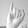
ASL letter: I